Motor Transport Corps

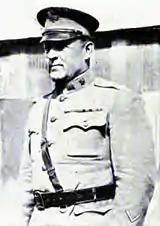
Col. Harry A. Hegeman

Vehicles were unloaded, uncrated and assembled at these parks, then assigned a registration card and markings. Detailed records were kept on each vehicle's whereabouts and conditions. Vehicles and spare parts collected in these parks awaited assignments to specific army units as requested. With the exception of the highest-ranking officers, no officer had his own personal car during the war. A large reception park was located in St. Nazaire.